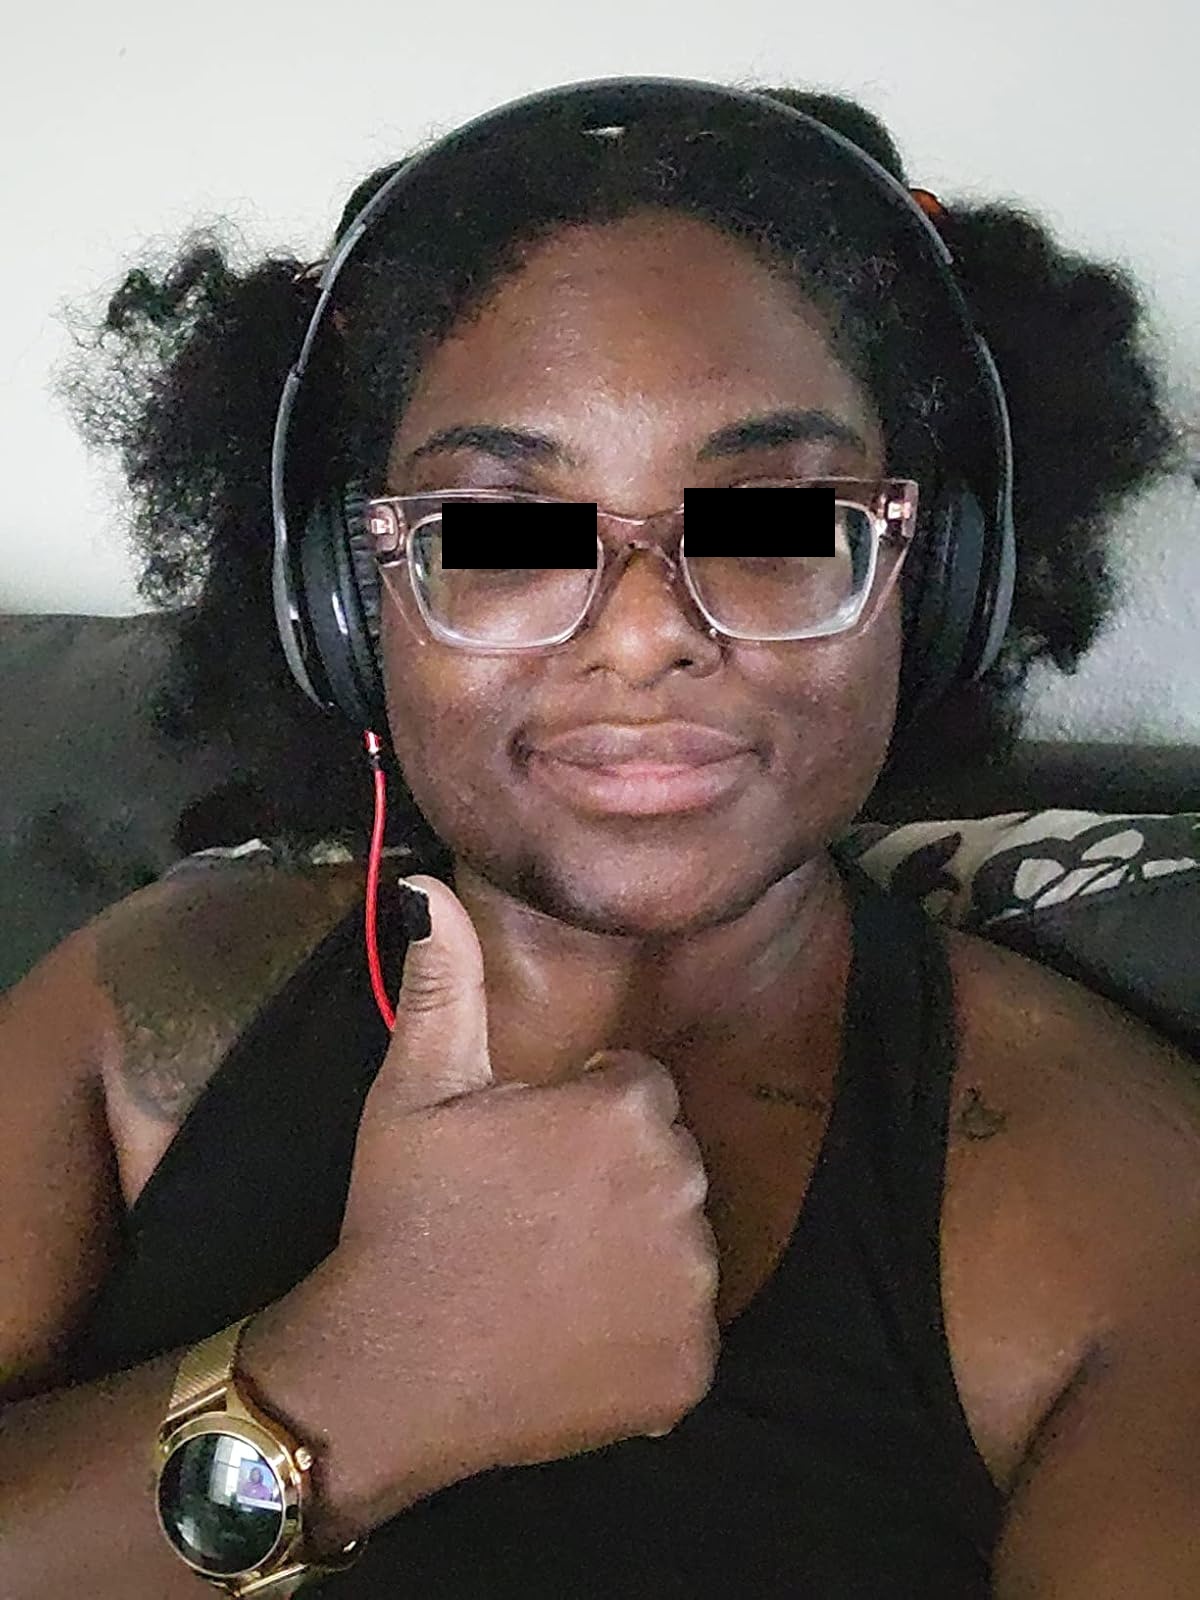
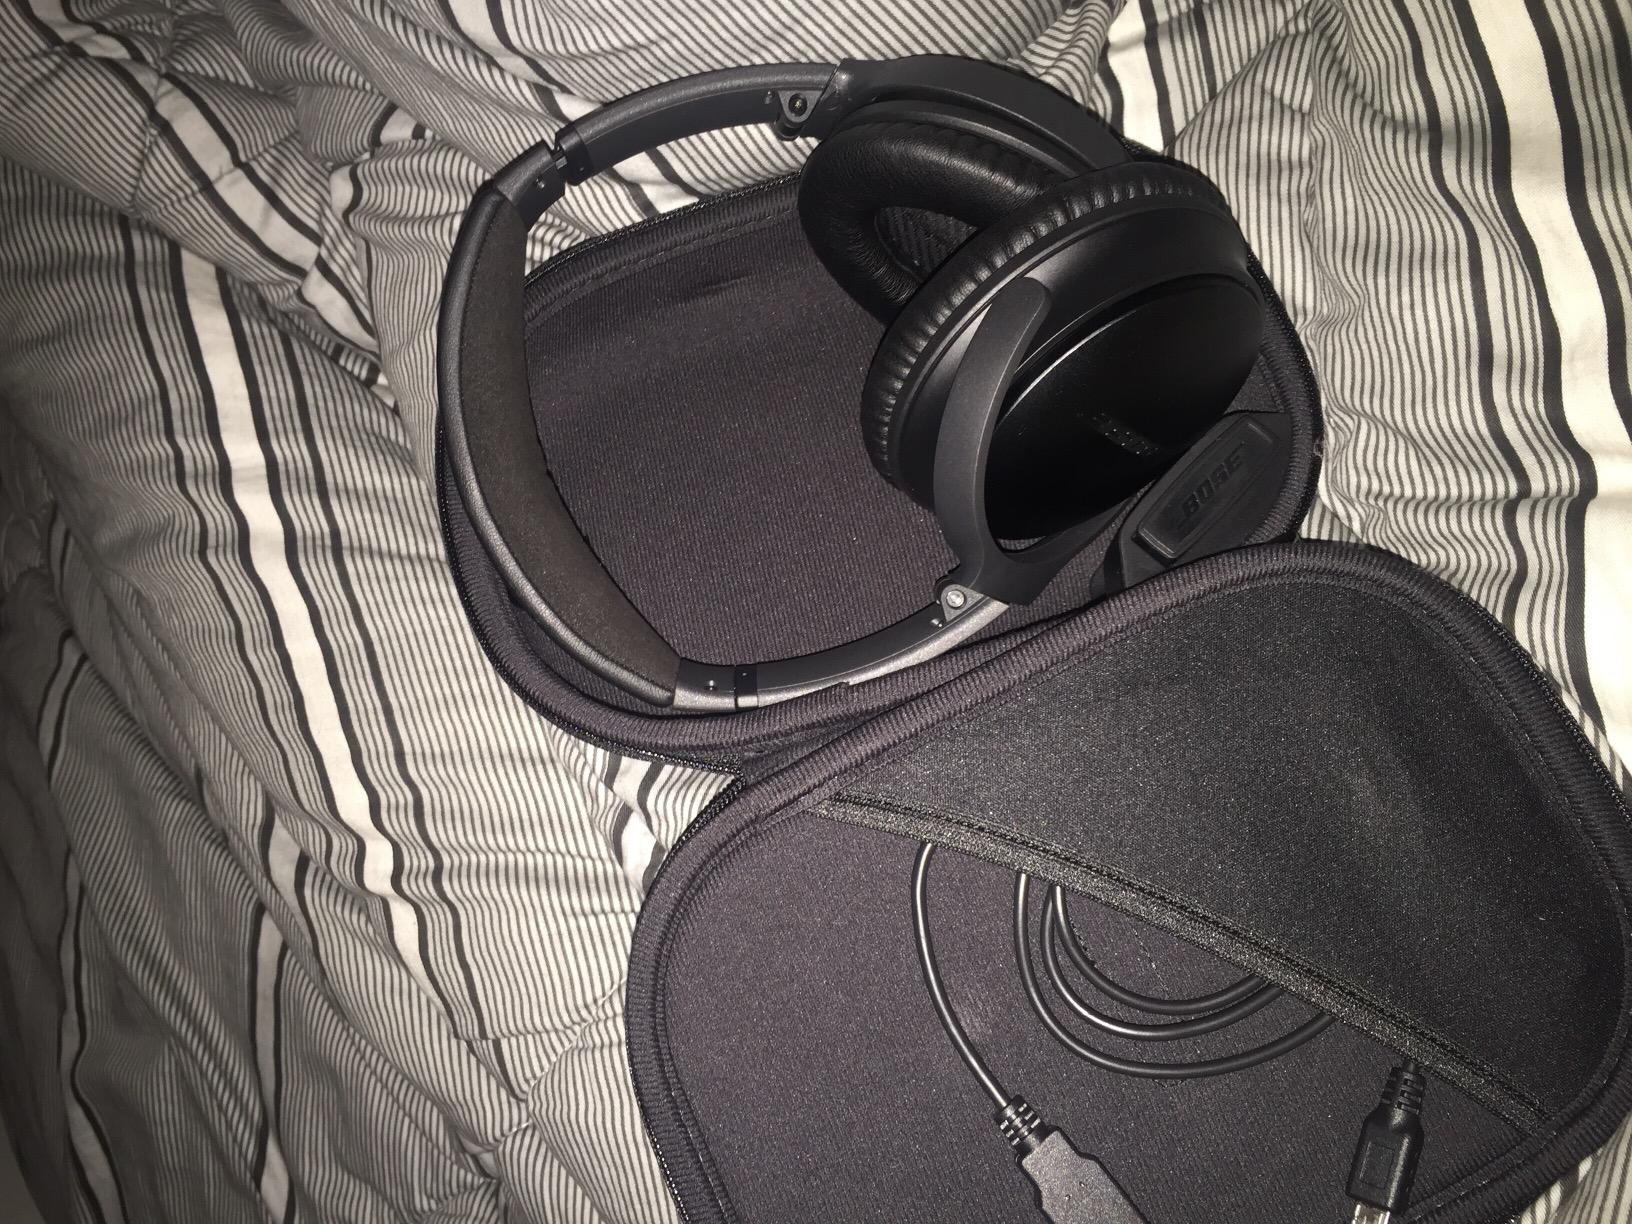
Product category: headphones
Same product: no